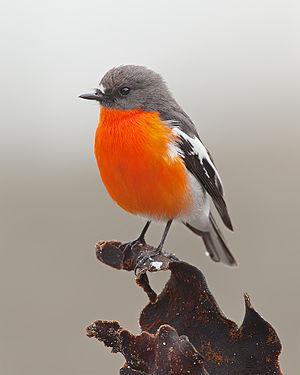
Ceci est une liste des oiseaux endémiques ou quasi-endémiques d'Australie.